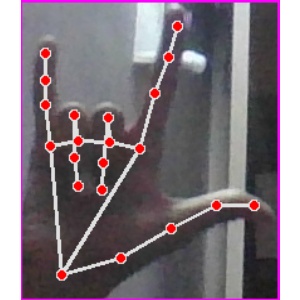
अक्षर: व